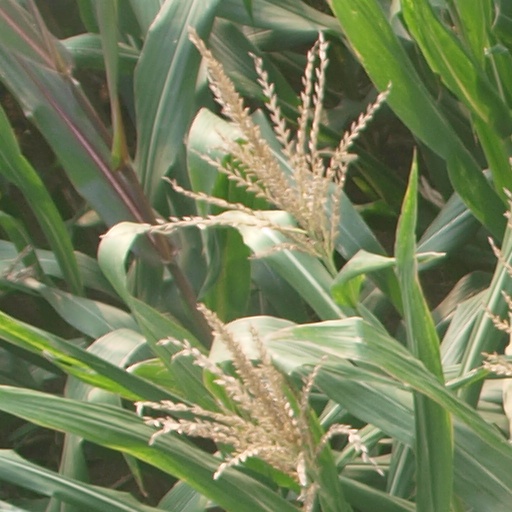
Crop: maize; corn